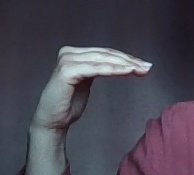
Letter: haa